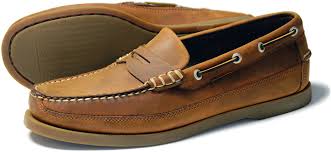
Label: Boat